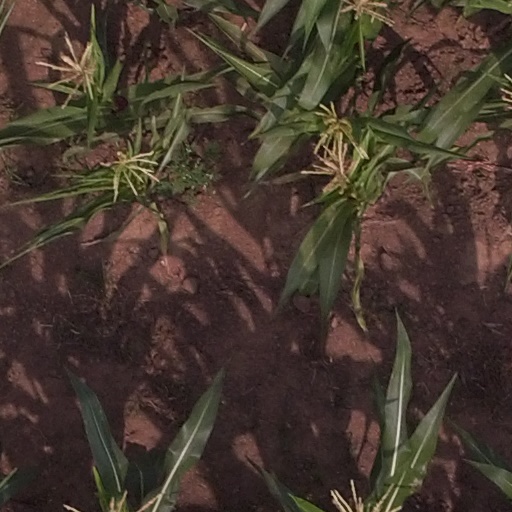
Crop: maize; corn